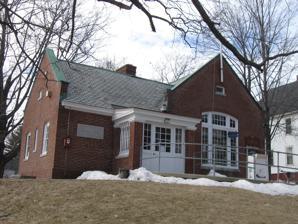
Building: Ossian Wilbur Goss Reading Room
Country: United States of America
Year built: 1905
United States historic place Ossian Wilbur Goss Reading Room U.S. National Register of Historic Places Show map of New Hampshire Show map of the United States Location 188 Elm St., Laconia, New Hampshire Coordinates 43°32′57″N 71°27′59″W / 43.54917°N 71.46639°W / 43.54917; -71.46639 Area 0.4 acres (0.16 ha) Built 1905 ( 1905 ) Architect Willard P. Adden NRHP reference No. 86002165 Added to NRHP September 4, 1986 The Ossian Wilbur Goss Reading Room is a historic library building at 188 Elm Street in the Lakeport section of Laconia, New Hampshire . The architecturally eclectic single-story brick building was designed by Boston architect Willard P. Adden and built in 1905-06 after the collection of the former Lakeport library was moved to the recently built Gale Memorial Library in the center of Laconia. Its construction was funded by a bequest from Ossian Wilbur Goss, a local doctor who had died without natural heirs. The building officially became a branch of the Laconia library system in 1909, and continues to be administered in part by trustees of Goss's legacy. The building was listed on the National Register of Historic Places in 1986. Description and history The Goss Reading Room is located in Laconia's Lakeport village, at the northwest corner of Franklin and Elm streets. It is a single-story brick building with an L-shaped configuration covered by a gabled roof. The gable ends are raised above the level of the slate roof, with caps at the ends. The main facade is dominated by a front-facing gable on the right, and an entrance vestibule at the center. The gable has a large six-part window in segmented-arch openings; the windows are set in a pattern of narrow windows on the outside and a wider one in the center, with sash windows topped by fixed transom windows. The entry vestibule has a shed roof and corner brick piers, with an entrance flanked by double-wide sidelights. Lakeport was a village of Gilford until 1893, when it was annexed to Laconia. It had a village library, which had no permanent home. When Laconia's Gale Memorial Library was established in 1897, the Lakeport collection was merged into that one, and the library was closed. A lending arrangement was established at a local store, but this system was considered inadequate to village residents. Ossian Wilbur Goss was a local physician, whose house was one of over 100 buildings destroyed by a fire in 1903. His interest in providing a permanent branch library for the village was manifested in his plans to rebuild his residence. His wife and children had predeceased him, so he left a bequest instructing trustees to either adapt his house, or build a new structure, from the majority of his estate. He died in 1903, three weeks after signing the will, without having rebuilt. His appointed trustees oversaw the construction of this building on his house lot. It was designed by Boston architect Willard P. Adden, and was completed in 1907. It was formally accepted as a branch library by the city in 1909. The land and building continue to be owned by the Goss trustees, while the library is administered as part of the city library system. See also National Register of Historic Places listings in Belknap County, New Hampshire References